Cyclone Kyrill

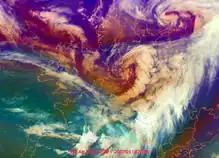
RGB composite view of Kyrill in 18 January 2007 from EUMETSAT

Cyclone Kyrill was a low-pressure area that evolved into an unusually violent European windstorm, forming an extratropical cyclone with hurricane-strength winds. It formed over Newfoundland on 15 January 2007 and moved across the Atlantic Ocean reaching Ireland and Great Britain by the evening of 17 January. The storm then crossed the North Sea on 17 and 18 January, making landfall on the German and Dutch coasts on the afternoon of 18 January, before moving eastwards toward Poland and the Baltic Sea on the night from 18 to 19 January and further on to northern Russia.